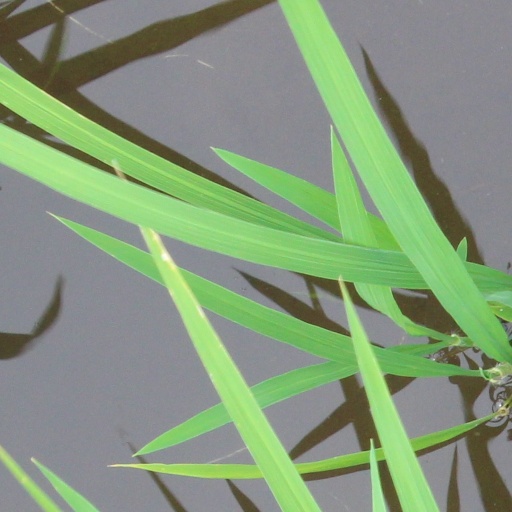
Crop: rice